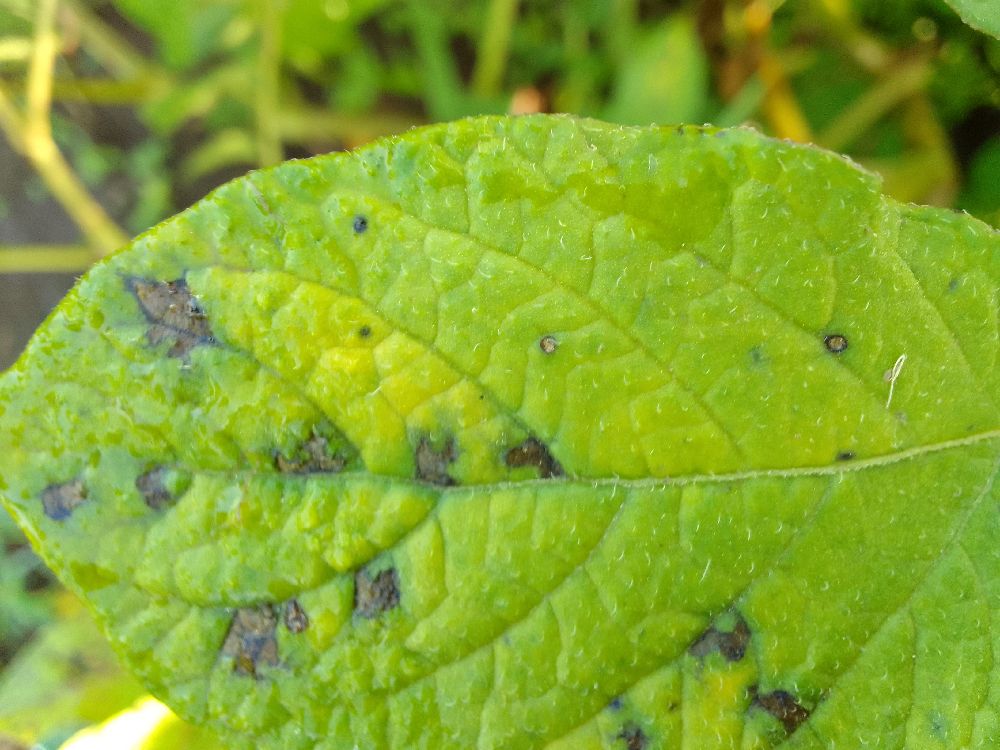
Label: Early blight